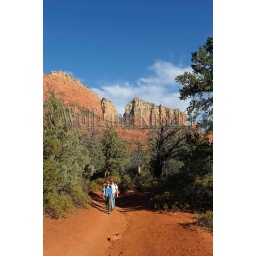
Usa, arizona, near sedona, brins mesa trail, view towards ship rock and steamboat, hikers (Model released 20020923-10, 20091120-1, 20091120-2)